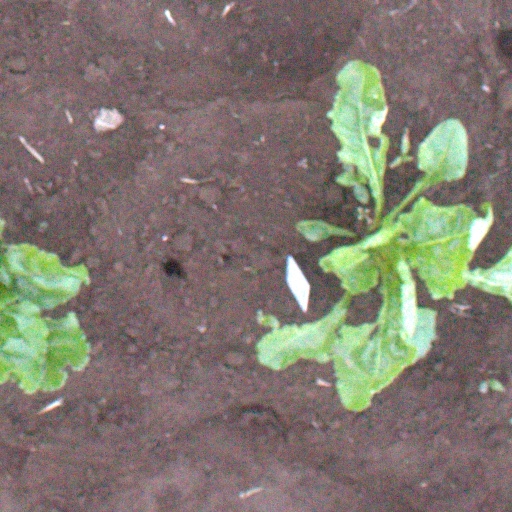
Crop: sugar beet